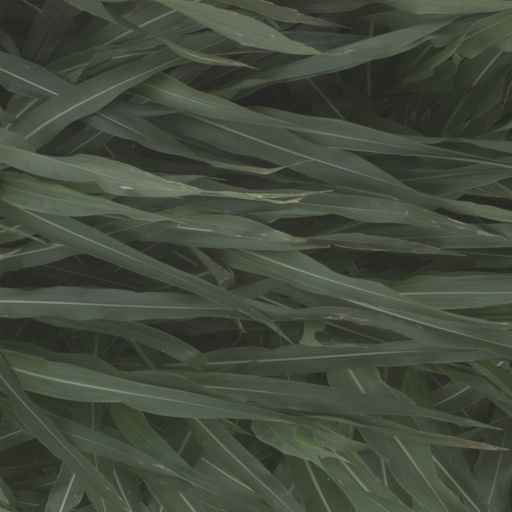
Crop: sorghum